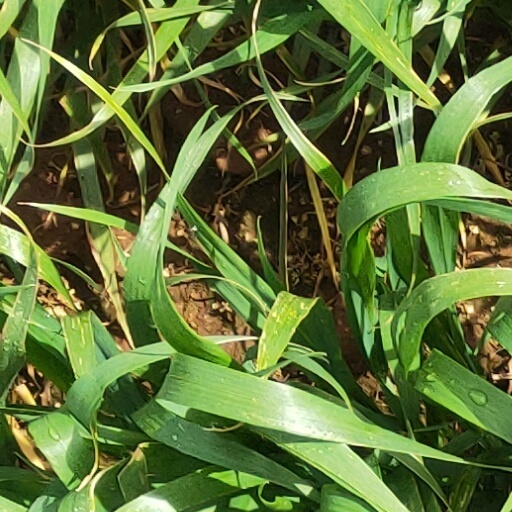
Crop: wheat